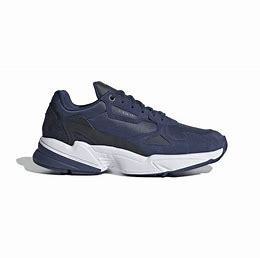
Brand: Adidas
Model: Falcon